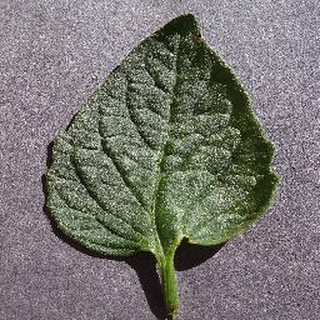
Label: healthy_tomato